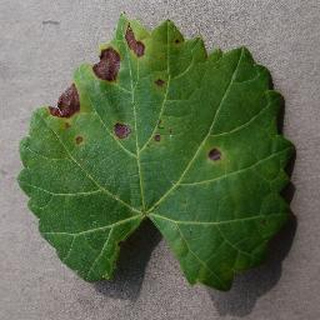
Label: grape_black_rot